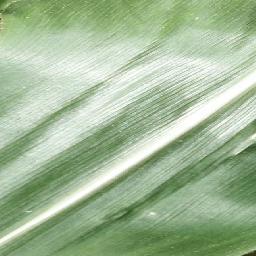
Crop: corn
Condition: (maize)_healthy